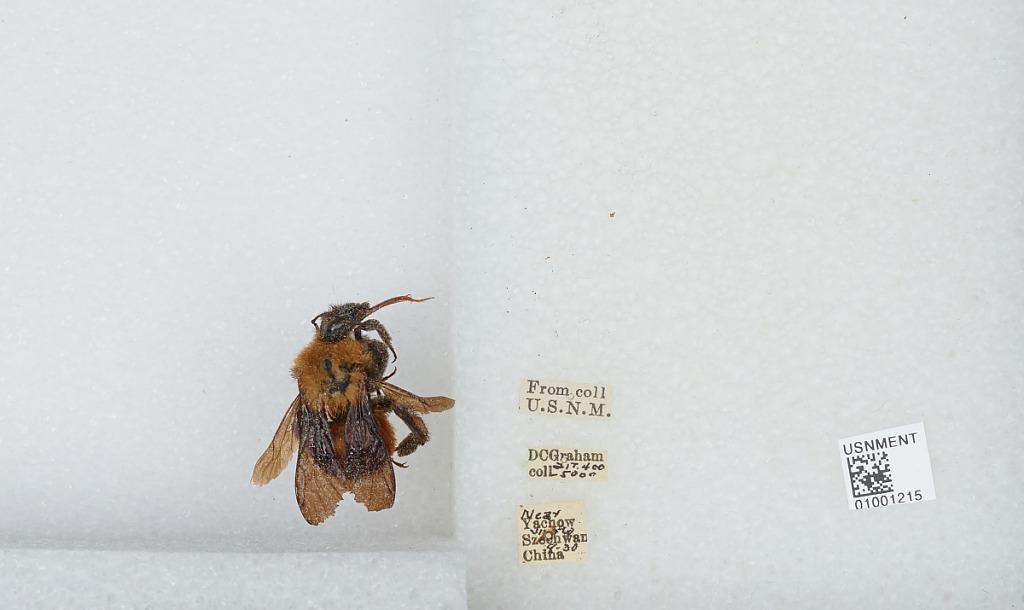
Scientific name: Bombus (Tricornibombus) atripes Smith
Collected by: D. Graham
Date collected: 1930-7-8
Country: China
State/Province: Sichuan
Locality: Yachow